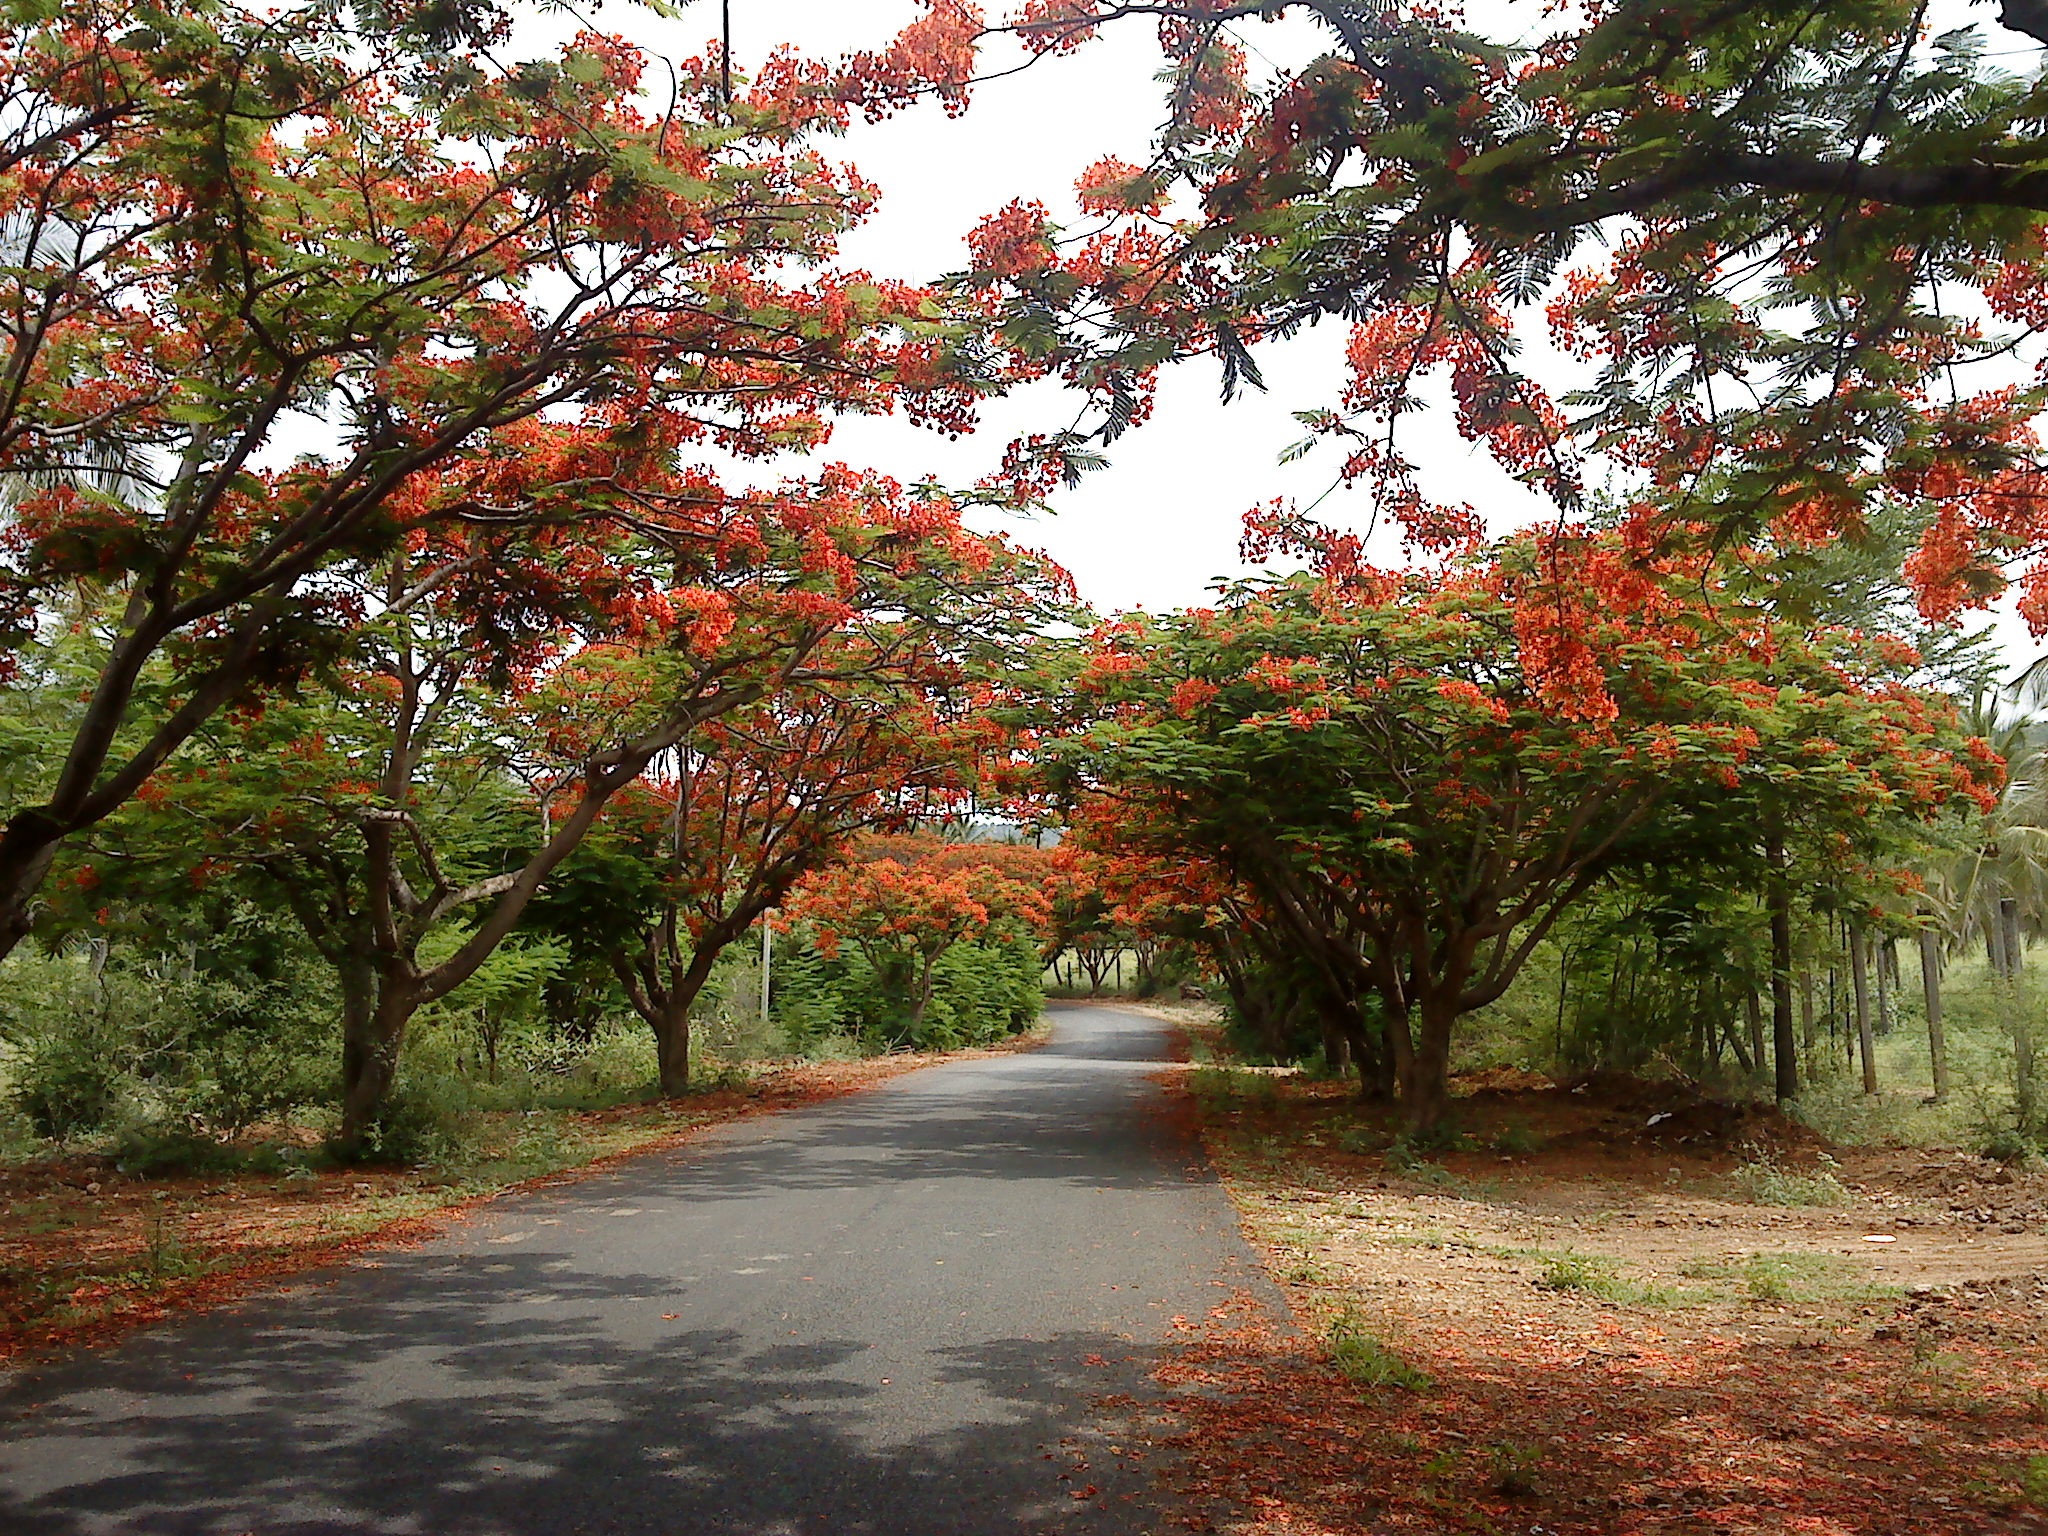
tree, plant, road, countryside, leaf, flower, alley, scenic, autumn, park, botany, garden, season, outdoors, deciduous, springtime, woodland, flowering plant, flowering trees, may flower, woody plant, land plant, gul mohur